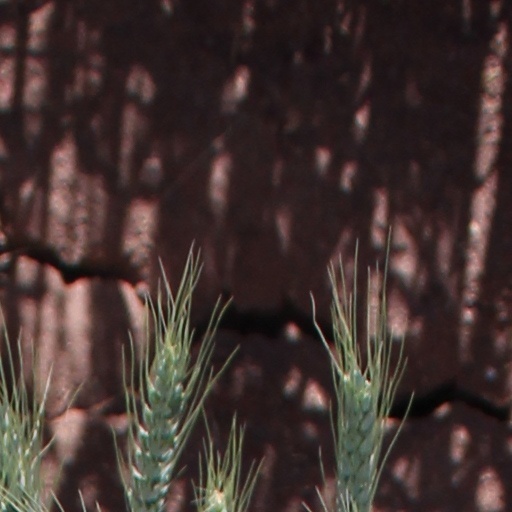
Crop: wheat